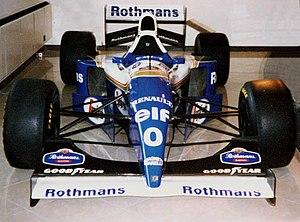
Damon Graham Devereux Hill, dit Damon Hill, né le 17 septembre 1960 à Hampstead, est un pilote automobile anglais, champion du monde de Formule 1 en 1996. Fils de Graham Hill, titré en 1962 et 1968, il est le premier champion du monde de Formule 1 à avoir succédé à son père au palmarès de son sport, Nico Rosberg l'imitant en 2016.